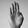
ASL letter: B